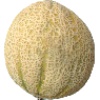
Label: cantaloupe